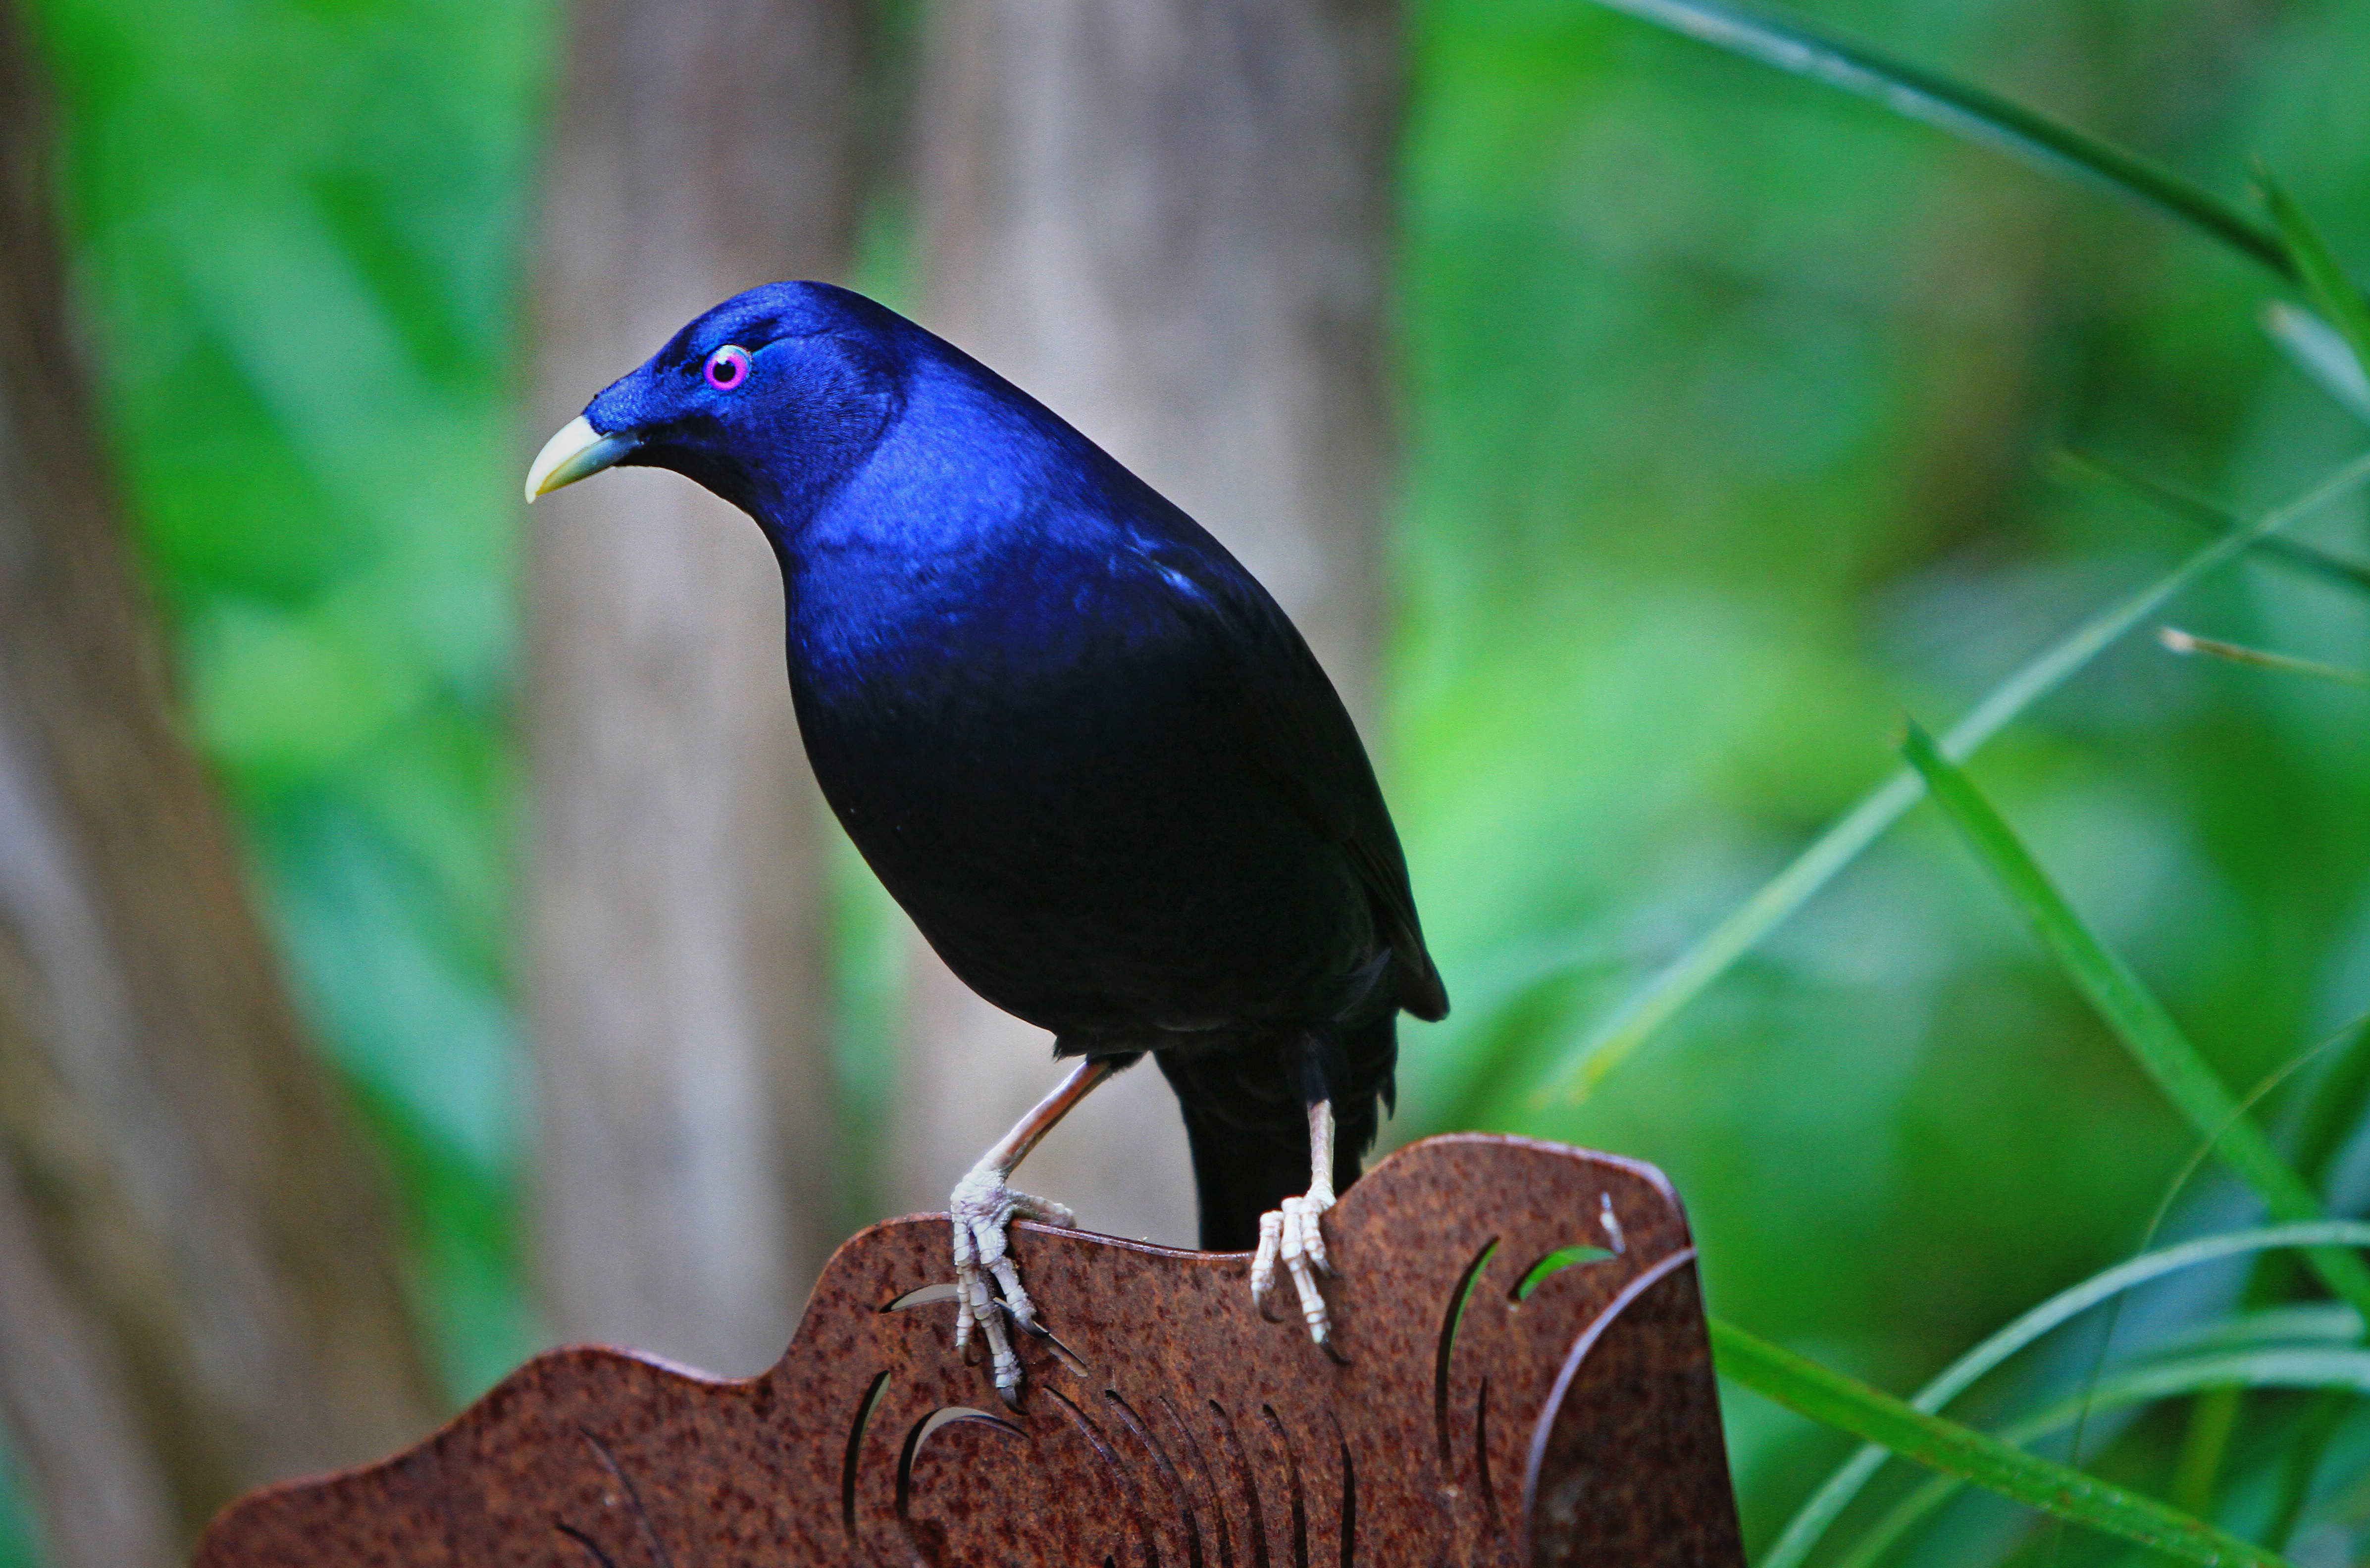
nature, bird, alone, dark, wildlife, green, beak, black, fauna, birds, australian, feathers, vertebrate, shiny, blackbird, metallic, blue eyes, green background, appearance, deep blue, old world flycatcher, perching bird, satin bowerbird, ptilonorhynchus violaceus